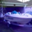
Label: ship